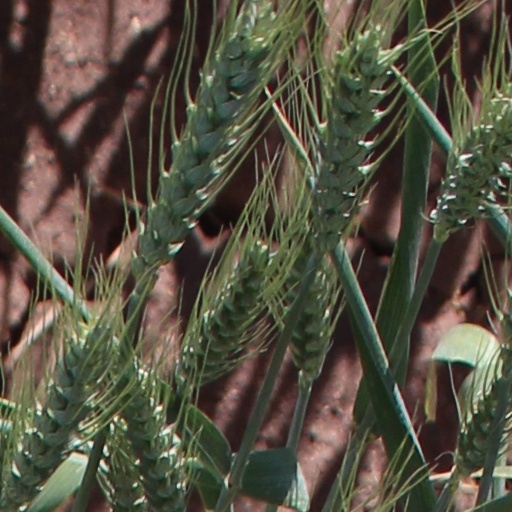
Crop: wheat